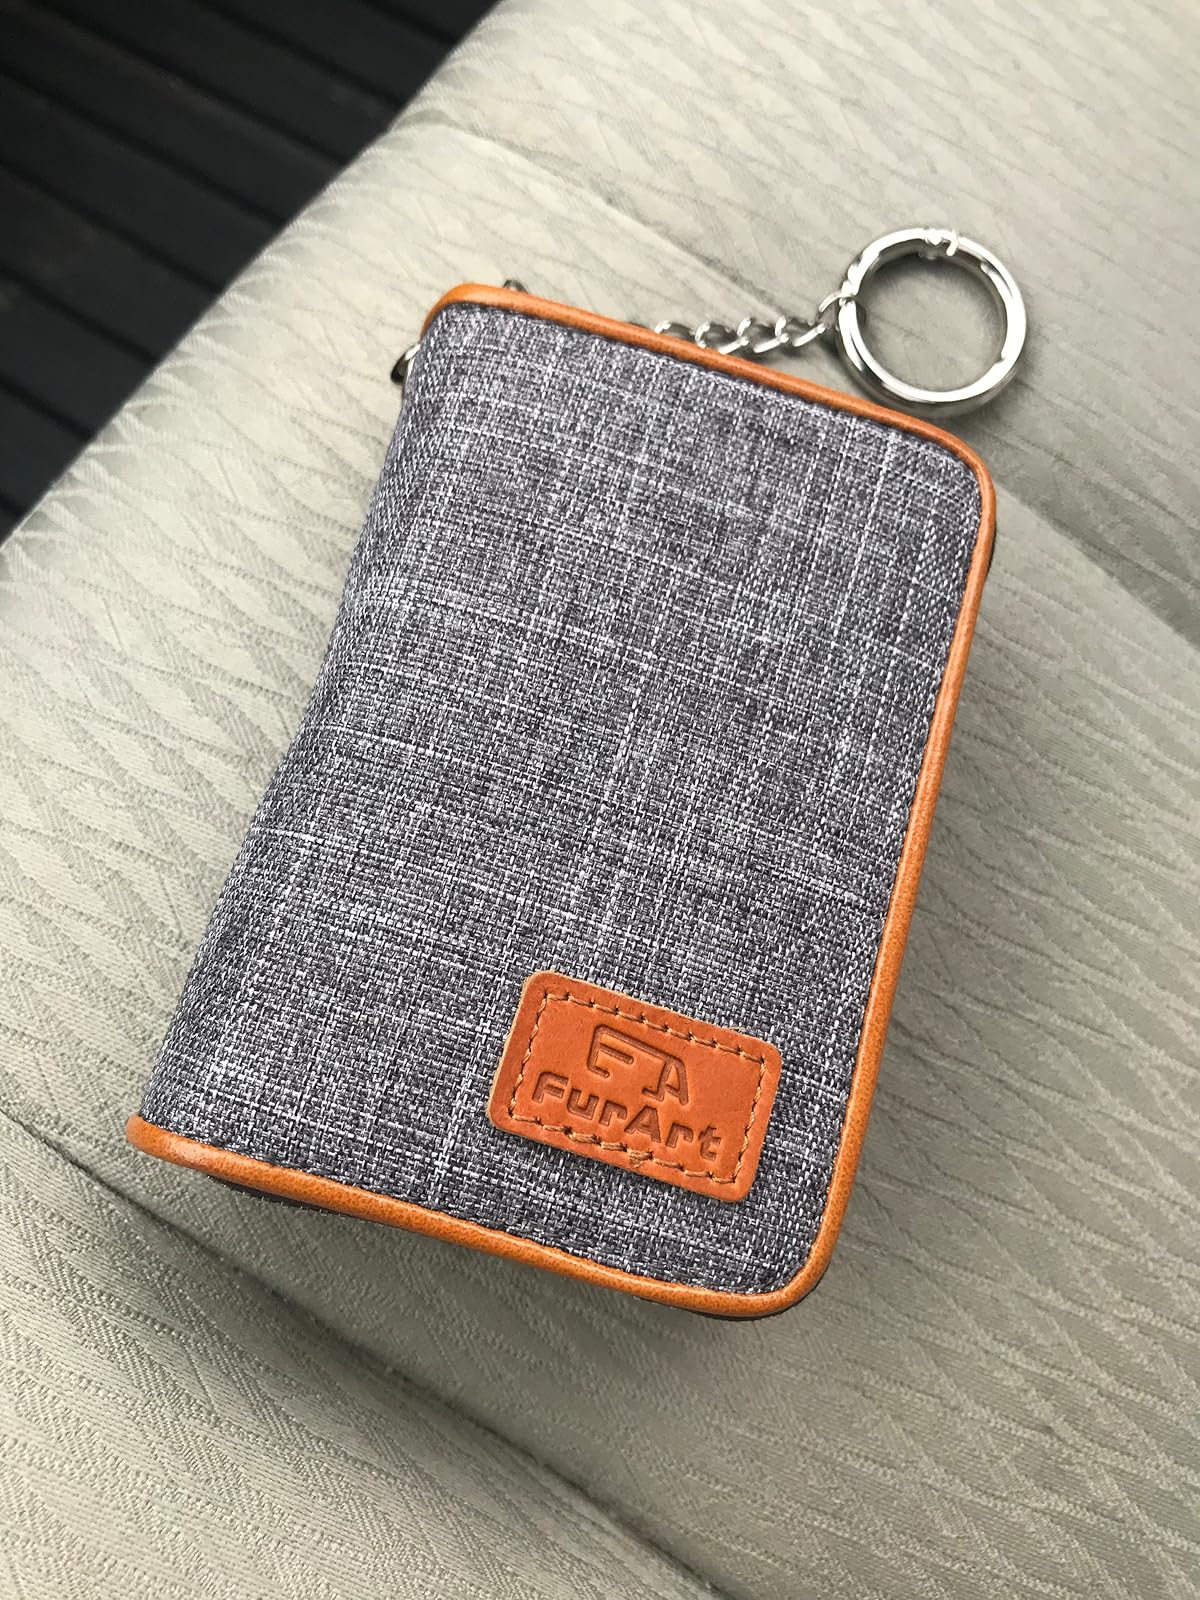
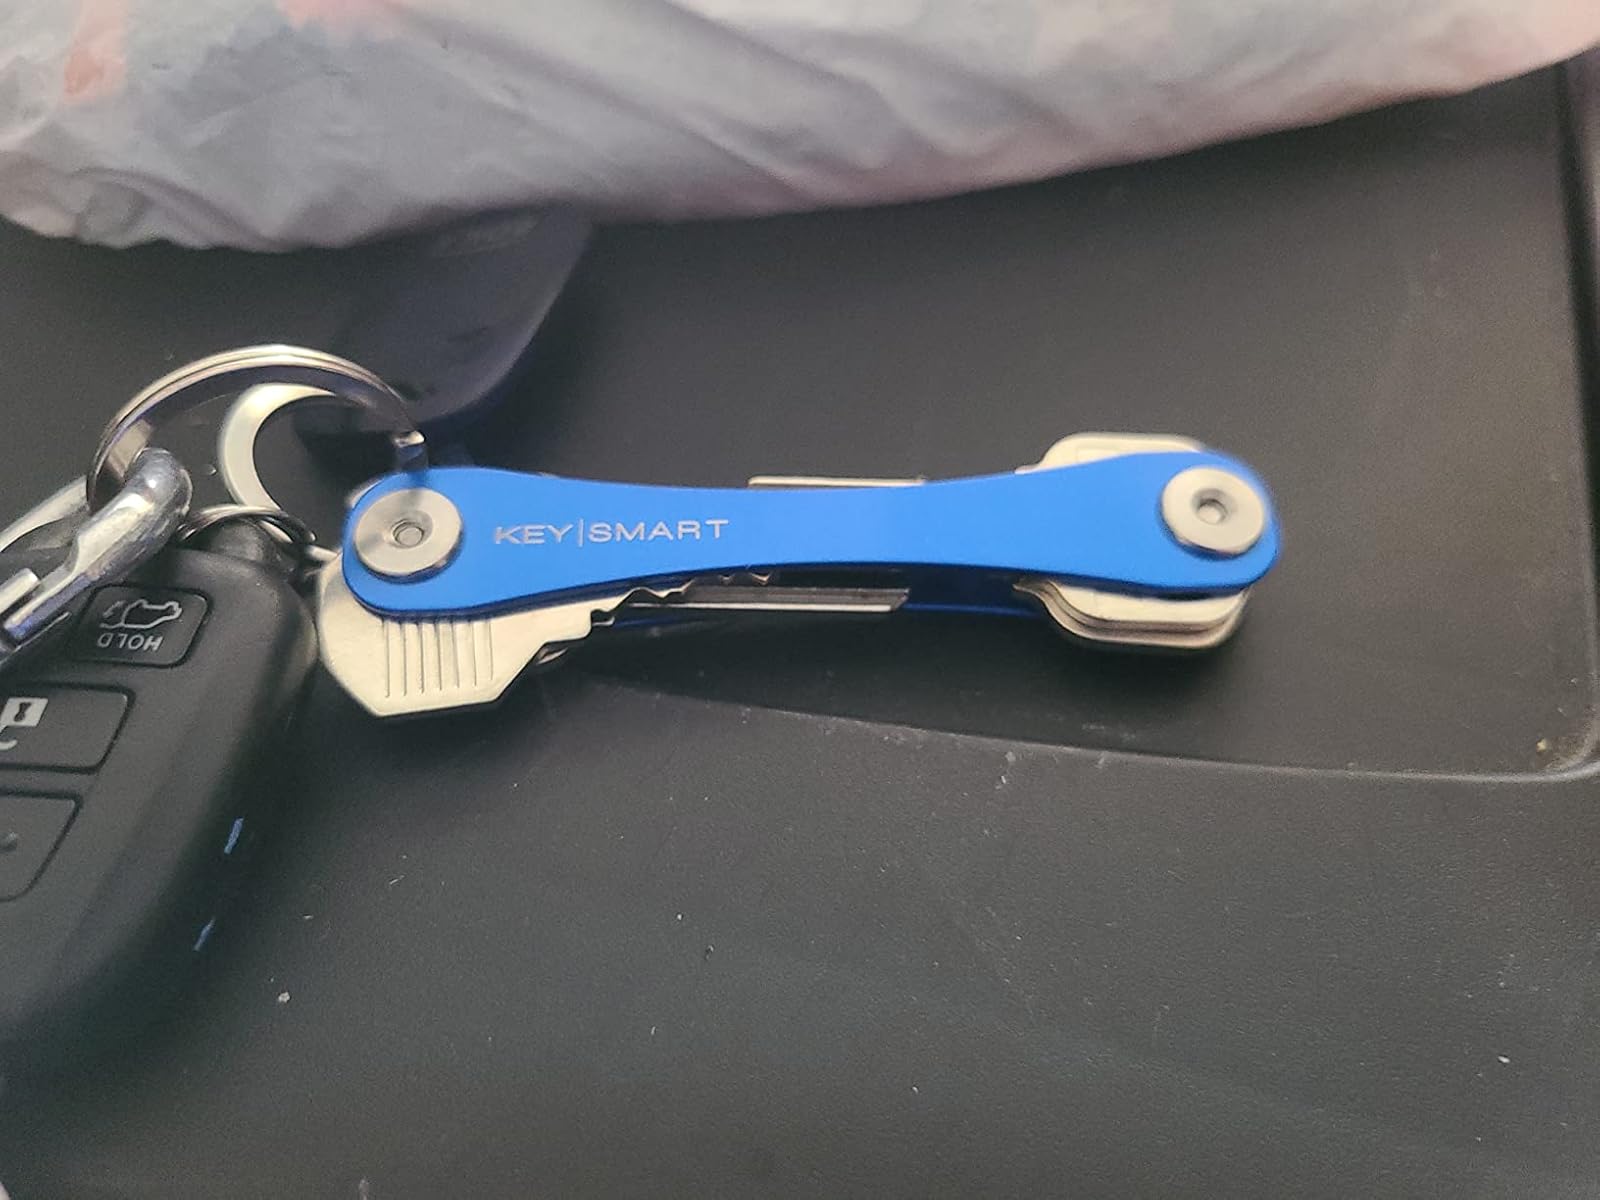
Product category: accessories_keychain
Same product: no